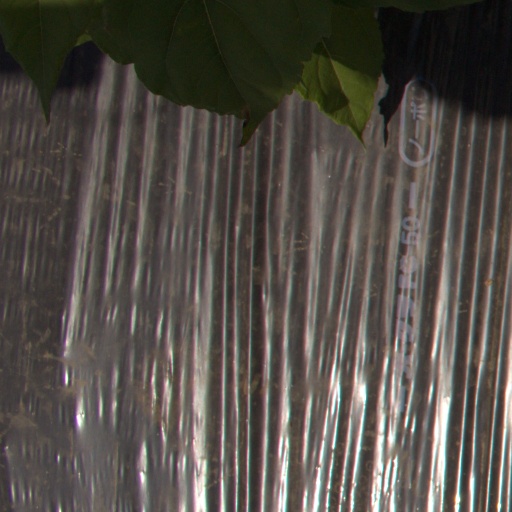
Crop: Jerusalem artichoke